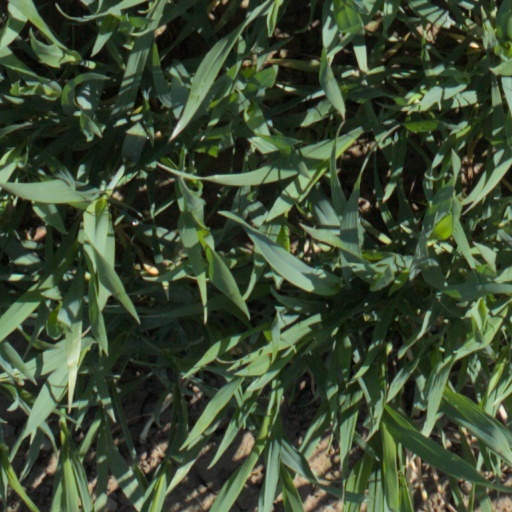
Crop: wheat